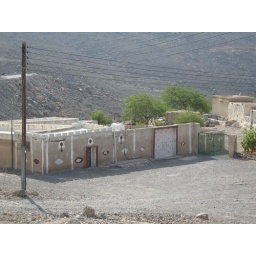
Omani farm house in the Musandam mountains, complete with electricity for AC, phone lines and water tanks.